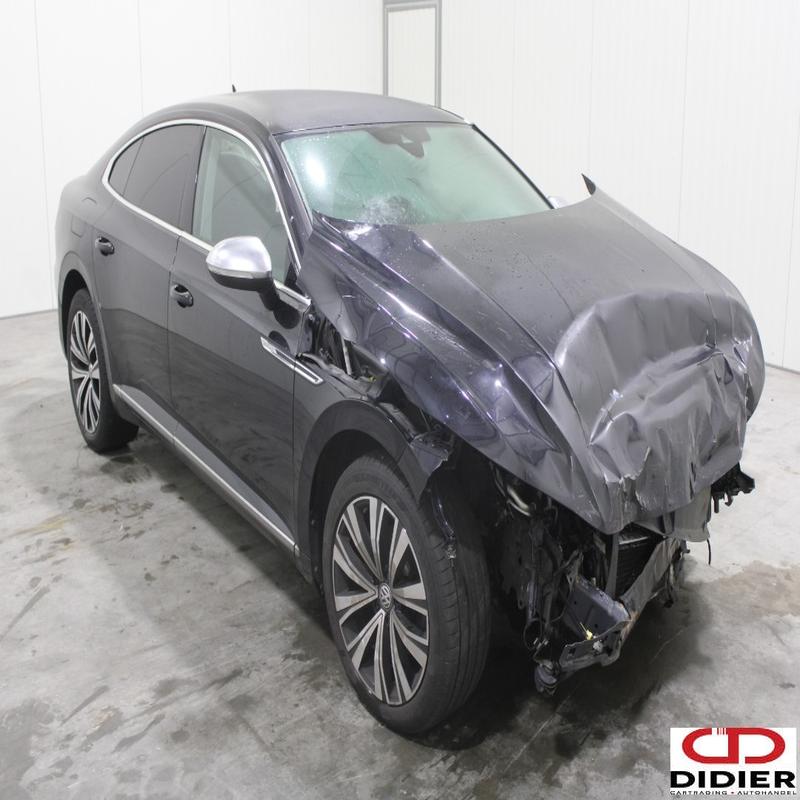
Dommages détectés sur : plaque d'immatriculation avant, pare-choc avant, feu avant droit, capot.
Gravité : majeur